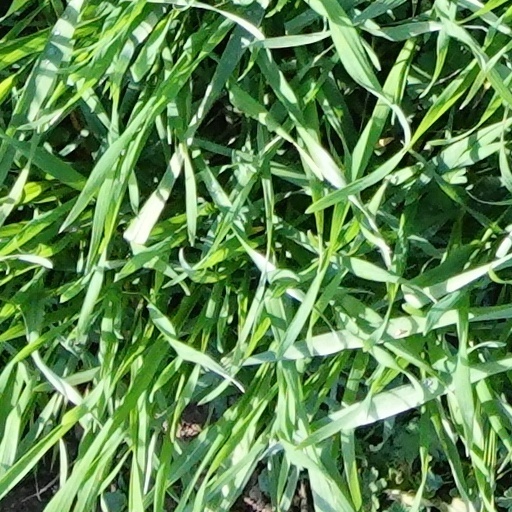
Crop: wheat